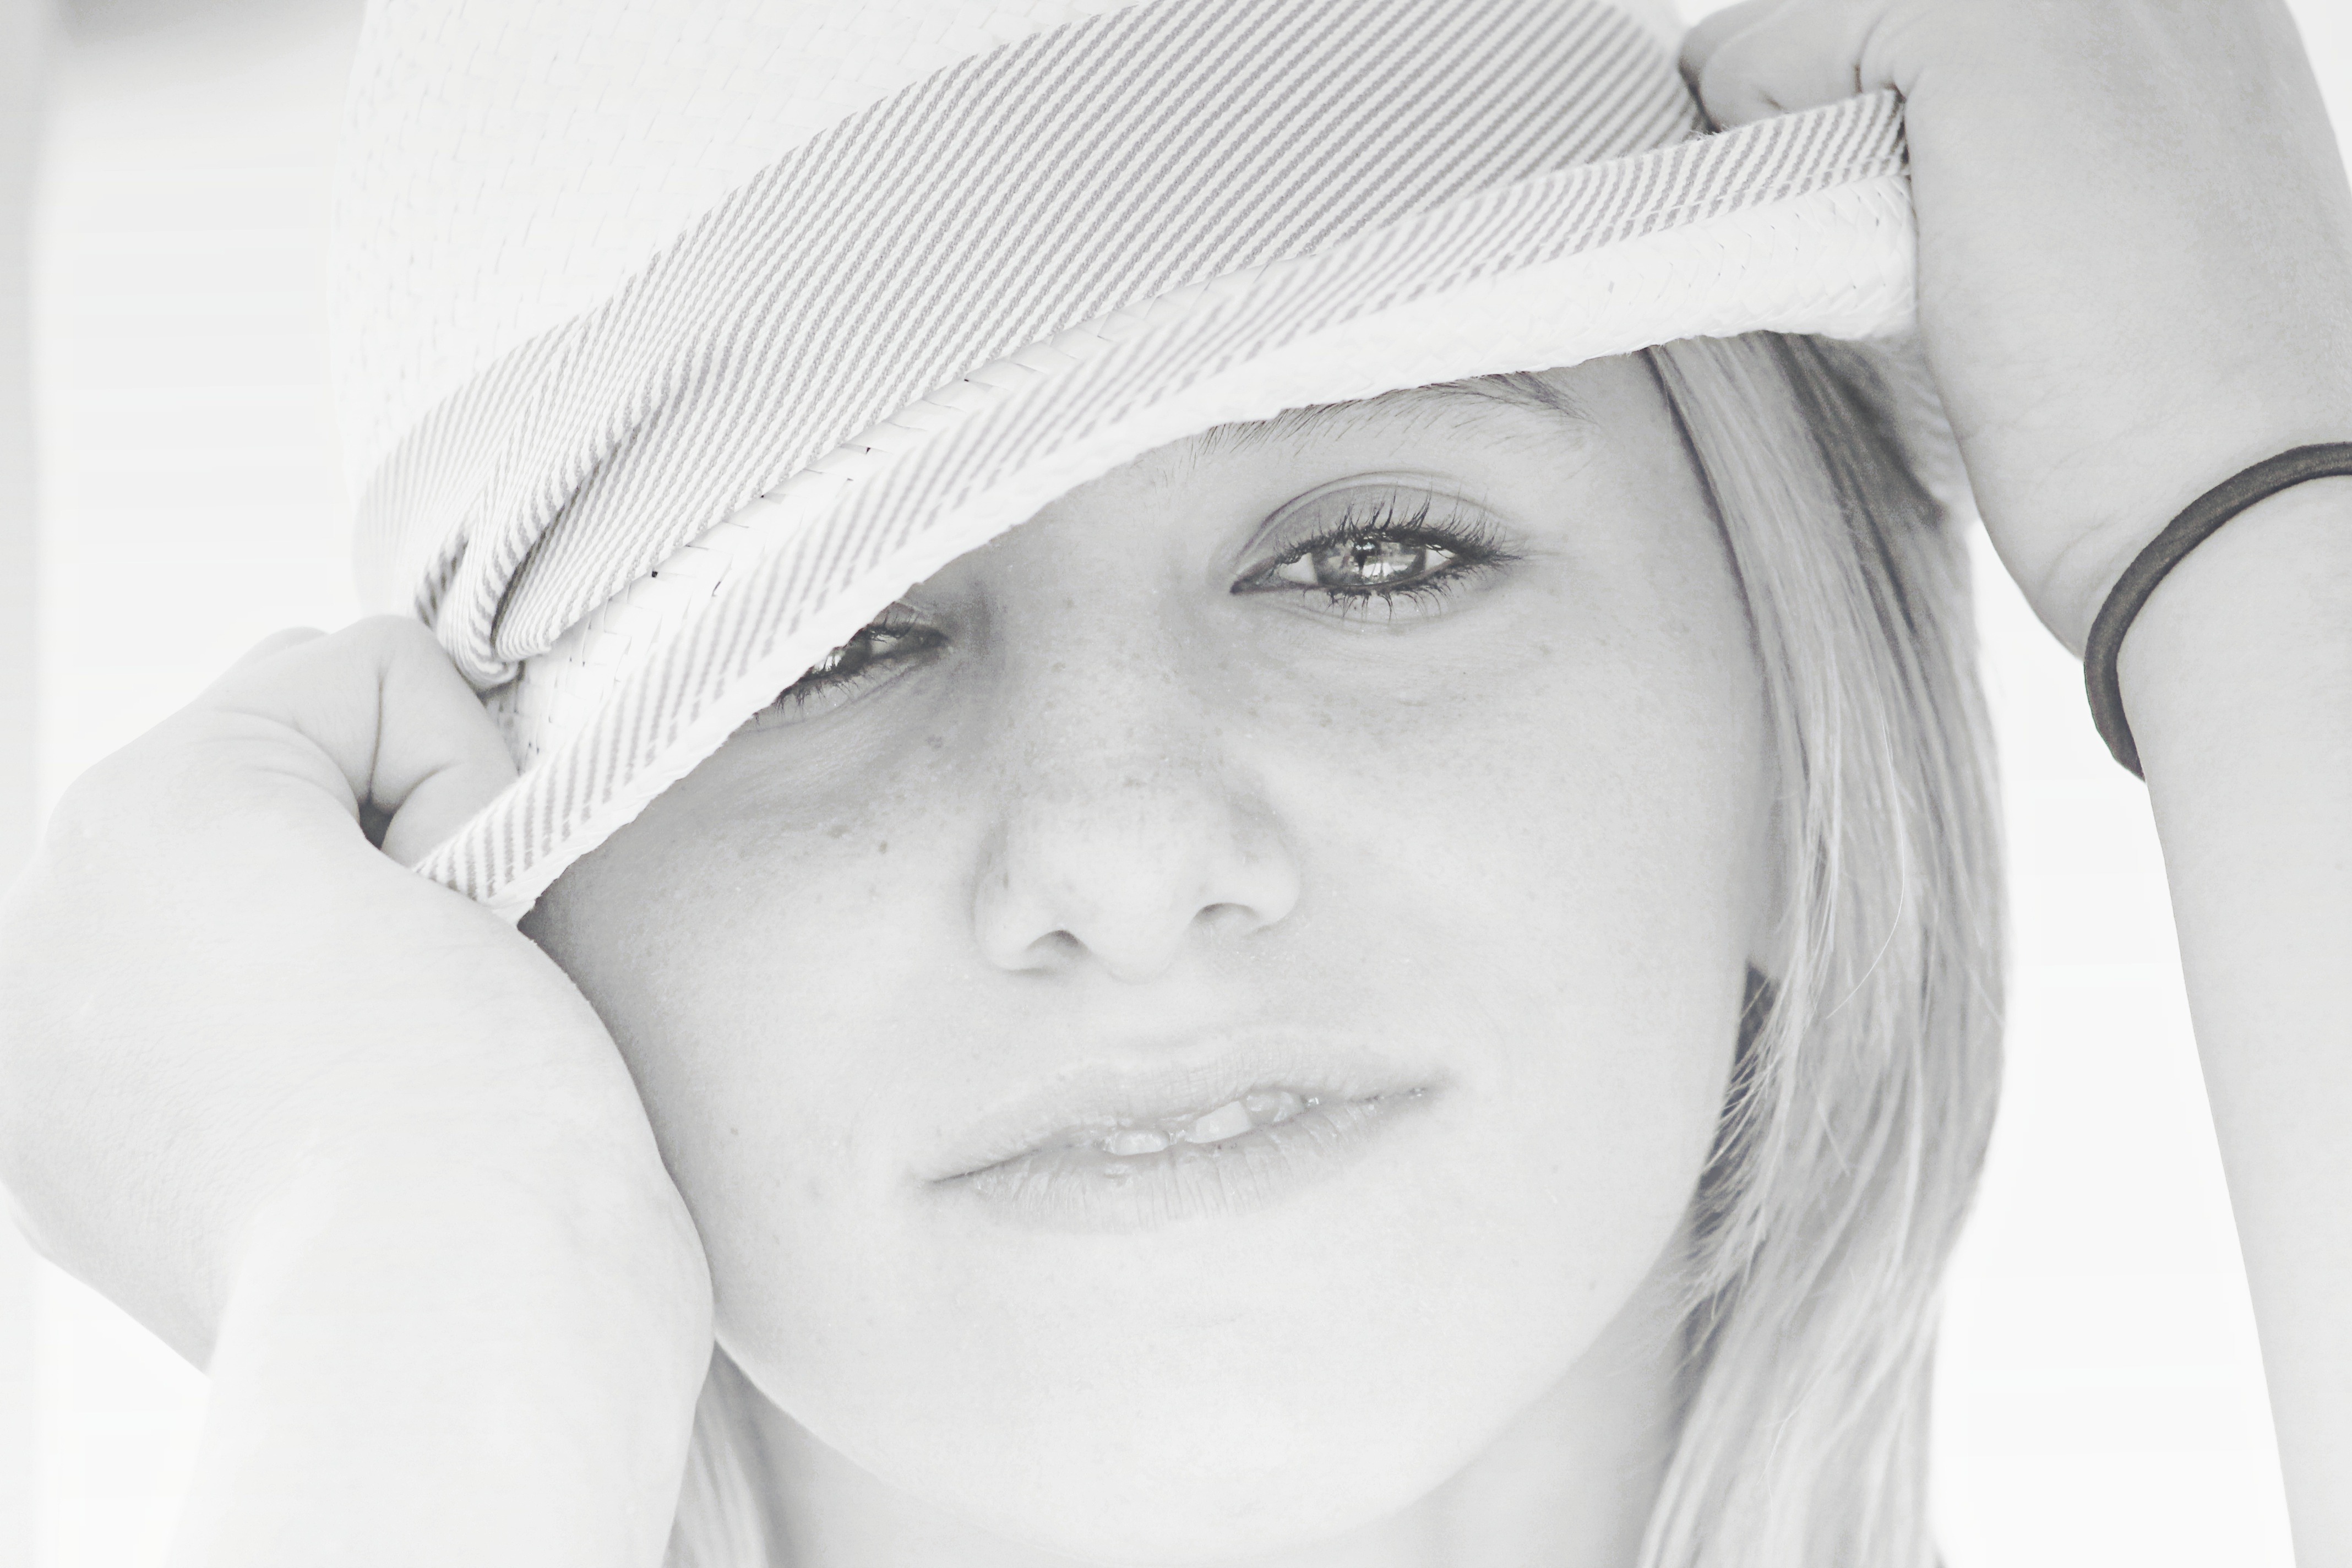
person, black and white, girl, white, photography, portrait, model, hat, monochrome, eyebrow, close up, face, eye, head, skin, beauty, pretty, organ, photo shoot, sense, monochrome photography, portrait photography